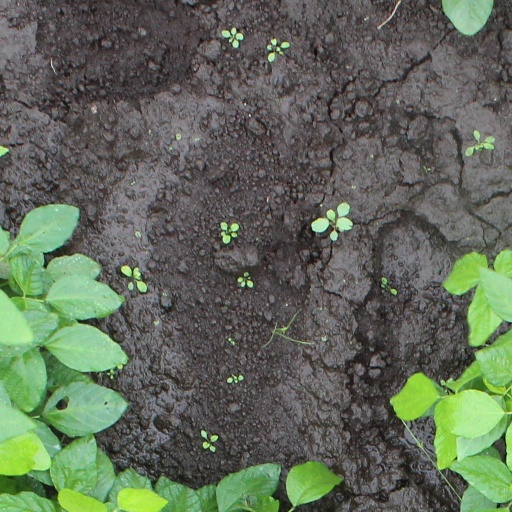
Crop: soybean